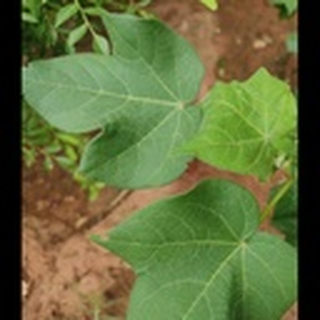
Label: healthy_cotton